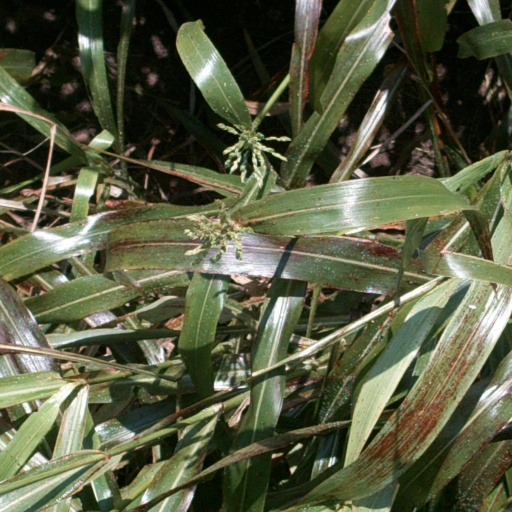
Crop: sorghum